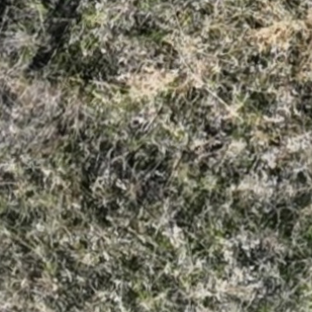
Month: october